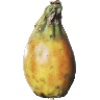
Label: cactus_fruit